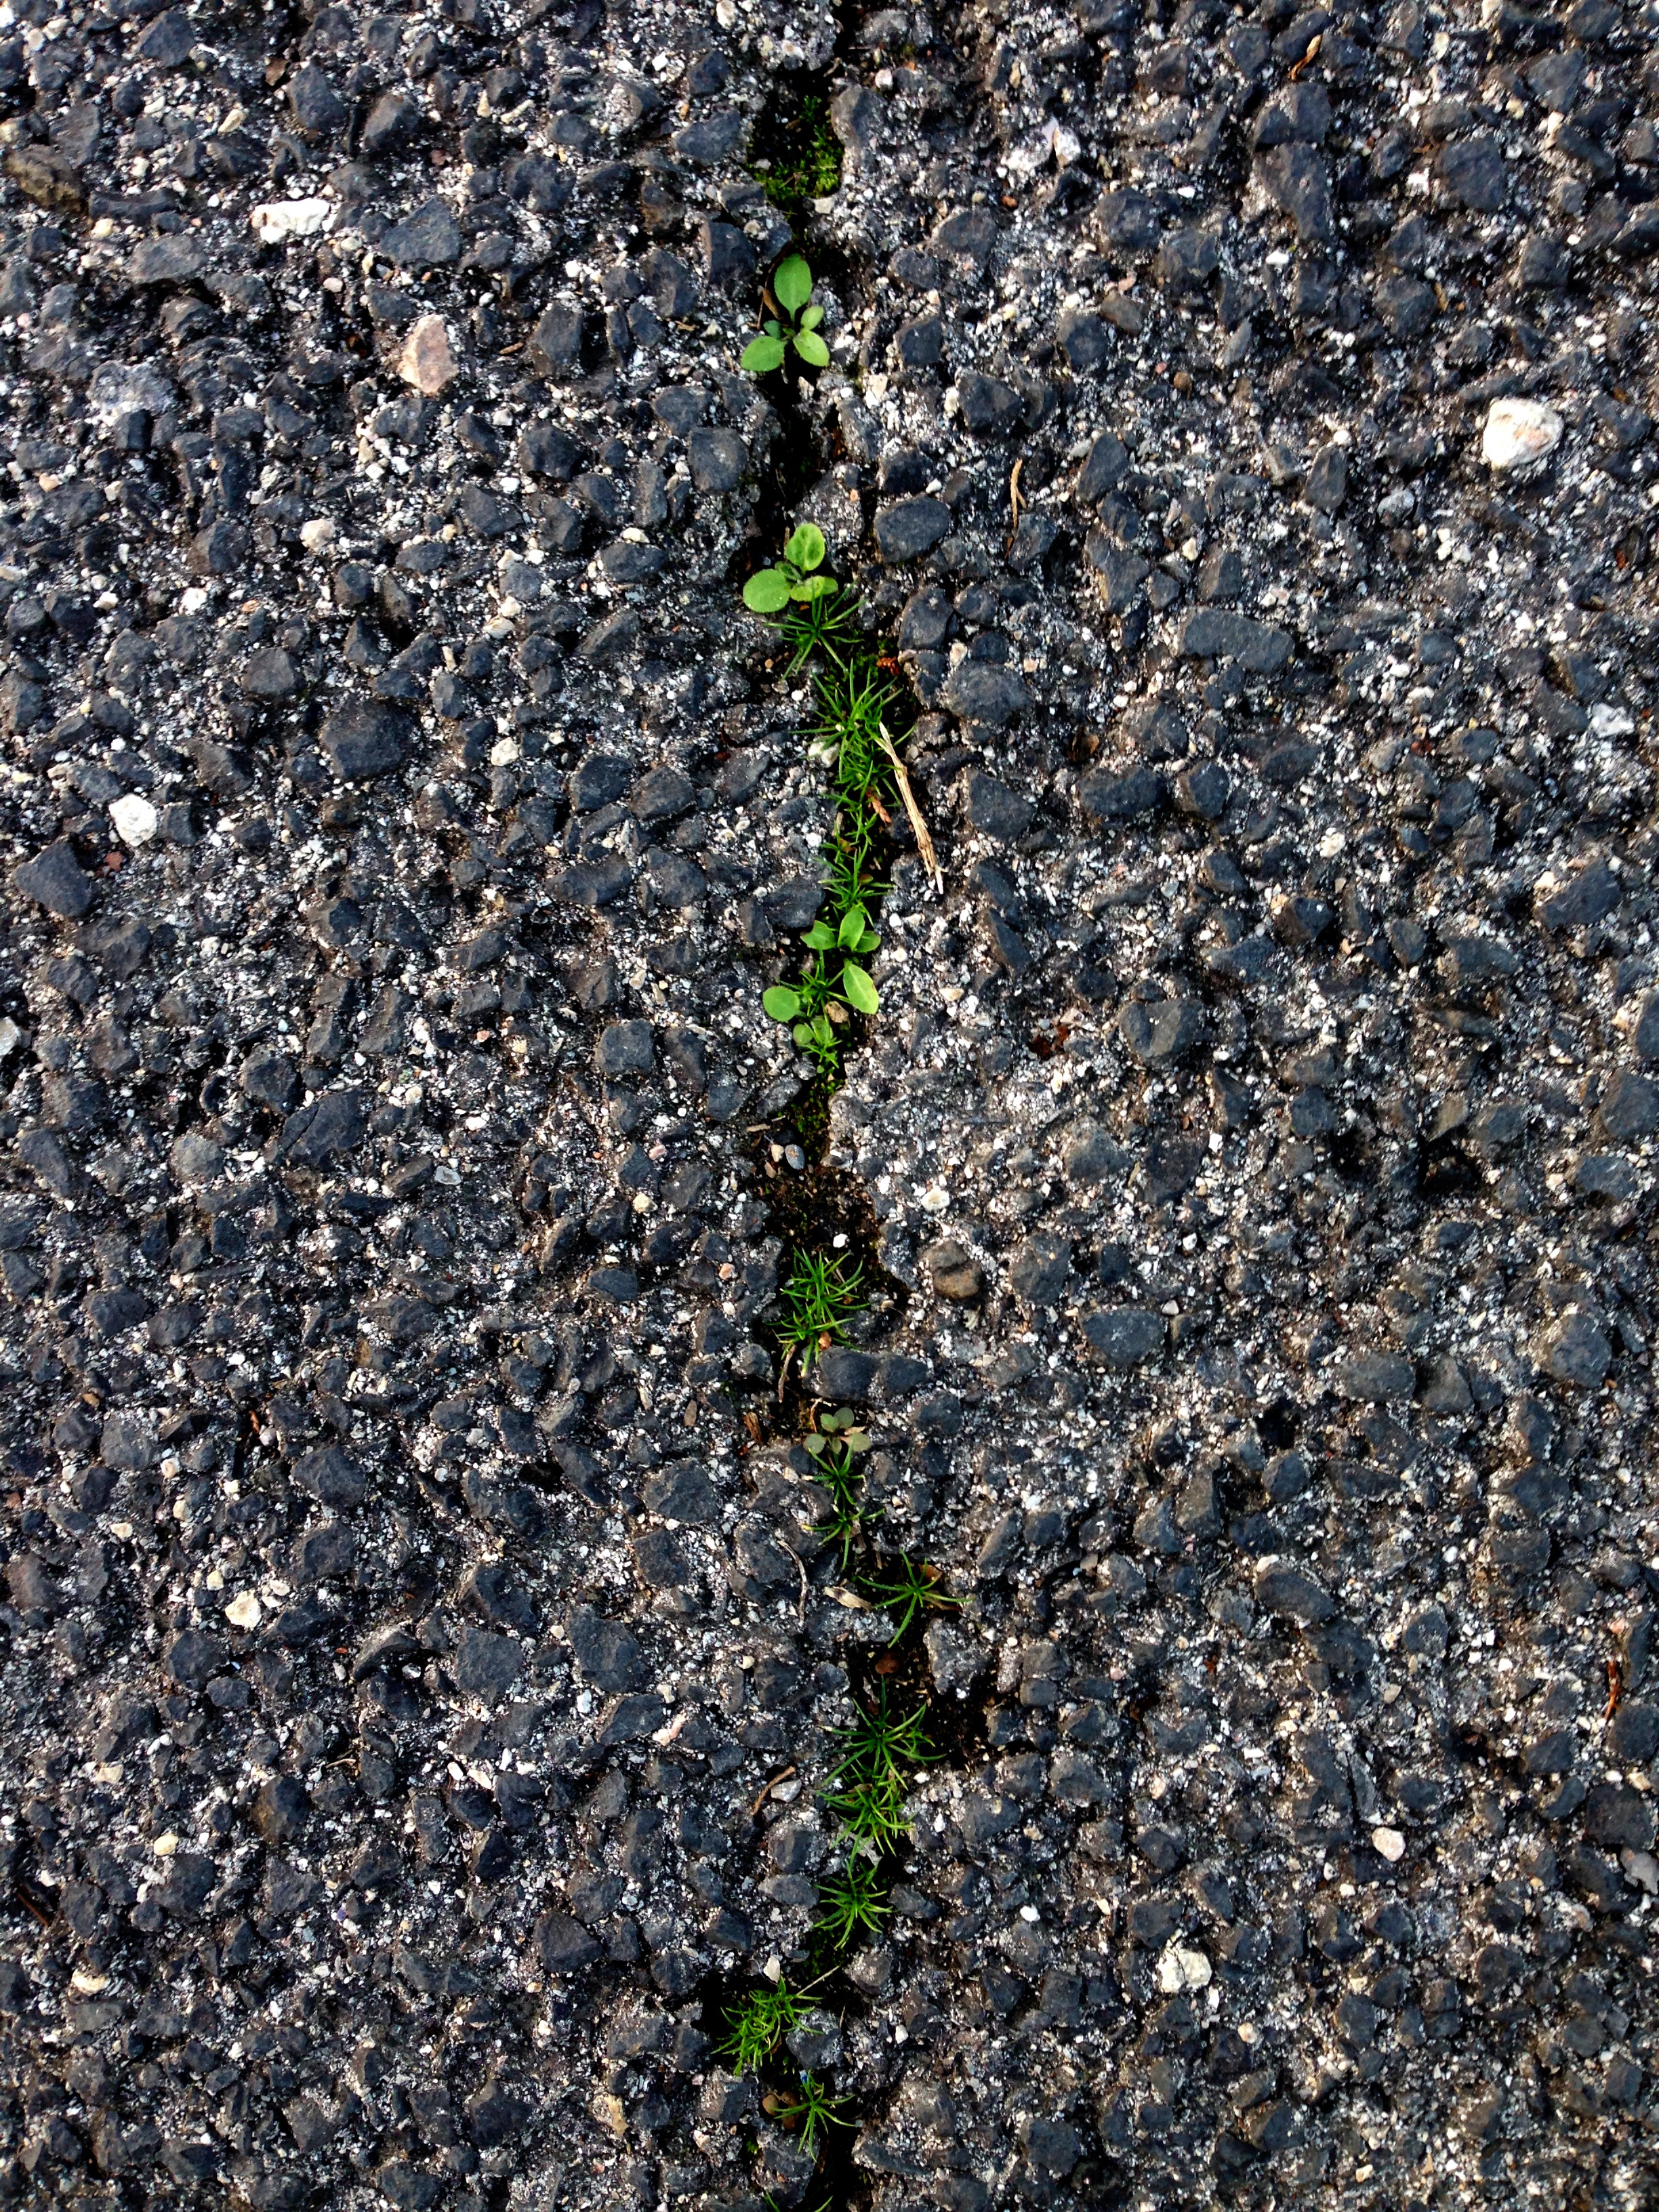
plant, leaf, flower, asphalt, green, produce, soil, road surface, ground grass, grass crack, road crack